Bengt Walden

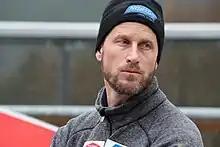
Walden in 2017

Bengt Otto Walden (born April 16, 1973 in Nacka) is a retired Swedish-born, American luger who has competed since 1985, internationally since 1988, when he joined the Swedish national team. He married American luger Ashley Hayden in 2006, and joined the United States national team in 2007. He switched his citizenship from Sweden to the United States in 2009 in order to be able to compete as an American at the 2010 Olympics. Walden retired from competition after the 2010-11 season. Subsequently, he was appointed as coach of the Norwegian national luge team.